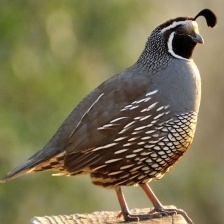
Species: CALIFORNIA QUAIL
Scientific name: CALLIPEPLA CALIFORNICA
ImageNet parent category: quail